Dime museum

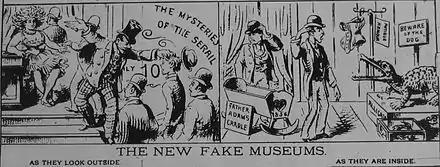
"The New Fake Museums"1889 cartoon suggesting that some dime museums were little more than scams

Dime museums were establishments that grew in popularity starting from 1870 that were used to display freak show performers, human anatomy exhibitions, dioramas, oddities, and moral lectures to the general public. These institutions peaked in popularity at the end of the 19th century all throughout the United States. Designed as centers for entertainment and moral education for the working class (lowbrow), the museums were distinctly different from upper middle class cultural events (highbrow). In urban centers like New York City, where many immigrants settled, dime museums were popular and cheap entertainment. The social trend reached its peak during the Progressive Era (c. 1890–1920). Although lowbrow entertainment, they were the starting places for the careers of many notable vaudeville-era entertainers, including Harry Houdini, Lew Fields, Joe Weber, the Griffin Sisters, and Maggie Cline.